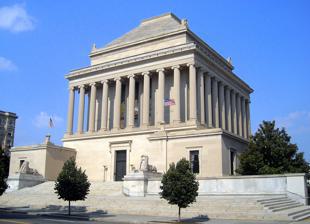
Building: House of the Temple
Country: United States of America
Year built: 1915
Building in D.C., United States The House of the Temple House of the Temple in 2008 Location within Washington, D.C. General information Architectural style American Neoclassicism Address 1733 16th St NW Town or city Washington, D.C. Country United States Coordinates 38°54′50″N 77°02′09″W / 38.9138°N 77.0359°W / 38.9138; -77.0359 Construction started October 18, 1911 Completed October 18, 1915 Client Scottish Rite of Freemasonry Design and construction Architect(s) John Russell Pope The House of the Temple (officially, Home of The Supreme Council, 33°, Ancient & Accepted Scottish Rite of Freemasonry, Southern Jurisdiction, Washington D.C., U.S.A. ) is a Masonic temple in Washington, D.C. , United States, that serves as the headquarters of the Scottish Rite of Freemasonry, Southern Jurisdiction, U.S.A. Designed by John Russell Pope , it stands at 1733 16th Street , N.W. , in the Dupont Circle neighborhood, about one mile directly north of the White House .  The full name of the Supreme Council is "The Supreme Council (Mother Council of the World) of the Inspectors General Knights Commander of the House of the Temple of Solomon of the Thirty-third degree of the Ancient and Accepted Scottish Rite of Freemasonry of the Southern Jurisdiction of the United States of America."  It was modeled after the tomb of Mausolus at Halicarnassus . The Temple also holds a permanent large collection of materials related to Scottish poet and Freemason Robert Burns , one of the world’s largest, in its library holdings, which Library was the first public library in Washington, D.C. History On May 31, 1911, 110 years after the founding of the Supreme Council, Grand Commander James D. Richardson broke ground on the spot where the House of the Temple now stands in Washington, D.C. Grand Master J. Claude Keiper, of the Grand Lodge of the District of Columbia, laid the cornerstone in the northeast corner on October 18, 1911. House of the Temple rear view The temple was designed by architect John Russell Pope , who modeled it after the tomb of Mausolus at Halicarnassus , one of the Seven Wonders of the Ancient World . The building was dedicated four years later on October 18, 1915. The building's design was widely praised by contemporary architects, and it won Pope the Gold Medal of the Architectural League of New York in 1917. In his 1920 book L'Architecture aux États-Unis , French architect Jacques Gréber described it as "a monument of remarkable sumptuousness ... the ensemble is an admirable study of antique architecture stamped with a powerful dignity." Fiske Kimball 's 1928 book American Architecture describes it as "an example of the triumph of classical form in America". In the 1920s, a panel of architects named it "one of the three best public buildings" in the United States, along with the Nebraska State Capitol and the Pan American Union Building in Washington, D.C. In 1932, it was ranked as one of the ten top buildings in the country in a poll of federal government architects. House of the Temple library In 1944, the remains of former Sovereign Grand Commander and Confederate General Albert Pike were removed from Oak Hill Cemetery in Georgetown and placed in the House of the Temple. The remains of Past Grand Commander John Henry Cowles were entombed in the temple in 1952, after his 31-year reign as Grand Commander. The Temple also holds one of the largest collections of materials related to Scottish poet and Freemason Robert Burns in its library. When the library opened in 1870, it was the first public library in Washington, D.C. Temple at night The House of the Temple is designated as a contributing property to the Sixteenth Street Historic District , listed on the National Register of Historic Places in 1978. From 1990 to 2011, the temple hosted a community garden on its grounds, with the garden occupying about 0.25-acre (1,000 m 2 ), divided into approximately 70 small plots tended by nearby residents. In fall 2011, the Temple closed the garden in order to use the space to stage construction equipment for a building rehabilitation project. In popular culture In the 2009 novel The Lost Symbol by Dan Brown , the building is the setting for several key scenes. See also Part of a series on Freemasonry Overview Grand Lodge Masonic lodge Masonic lodge officers Grand Master Prince Hall Freemasonry Regular Masonic jurisdiction Anglo-American Freemasonry Continental Freemasonry History History of Freemasonry Liberté chérie Masonic manuscripts Masonic bodies Masonic Masonic bodies York Rite Order of Mark Master Masons Holy Royal Arch Royal Arch Masonry Cryptic Masonry Knights Templar Red Cross of Constantine Scottish Rite Knight Kadosh Societas Rosicruciana Order of Royal and Select Masters Grand College of Rites Swedish Rite Order of Saint Thomas of Acon Royal Order of Scotland Order of Knight Masons Research Lodge Corks Side degrees The Shrine Royal Order of Jesters Tall Cedars of Lebanon The Grotto Masonic groups for women Women and Freemasonry Order of the Amaranth Order of the Eastern Star Prince Hall Order of the Eastern Star Co-Freemasonry Masonic youth organizations DeMolay A.J.E.F. Job's Daughters International Order of the Rainbow for Girls Views on Masonry Anti-Masonry Anti-Masonic Party Grand Anti-Masonic Exhibition Masonic conspiracy theories Christian attitudes towards Freemasonry Papal ban of Freemasonry Taxil hoax People and places Masonic Temple James Anderson Prince Hall William Preston Thomas Smith Webb Albert Mackey Albert Pike John the Evangelist John the Baptist William Schaw Elizabeth Aldworth List of Freemasons Lodge Mother Kilwinning Freemasons' Hall, London Mark Masons' Hall, London House of the Temple Solomon's Temple Detroit Masonic Temple List of Masonic buildings Related Masonic ritual and symbolism Great Architect of the Universe Square and Compasses Pigpen cipher Eye of Providence Hiram Abiff Chamber of Reflection List of Masonic Abbreviations Sprig of Acacia Masonic Landmarks Pike's Morals and Dogma Propaganda Due Dermott's Ahiman Rezon Volume of Sacred Law By country Barbados Belgium Canada China Croatia Denmark France Finland Germany Iceland India Indonesia Israel Italy Japan Lebanon Luxembourg Malaysia Malta Mexico North Macedonia Philippines Portugal Romania Russia Scotland South Africa Spain Sri Lanka Sweden Thailand Turkey Ukraine Venezuela United States v t e Society portal List of Masonic buildings in the United States List of Masonic libraries Masonic Temple (Washington, DC) , nearby building that was a Masonic temple from 1903 to 1983. Julius Lansburgh Furniture Co., Inc. , office building that was a Masonic temple from 1870 to 1921. References